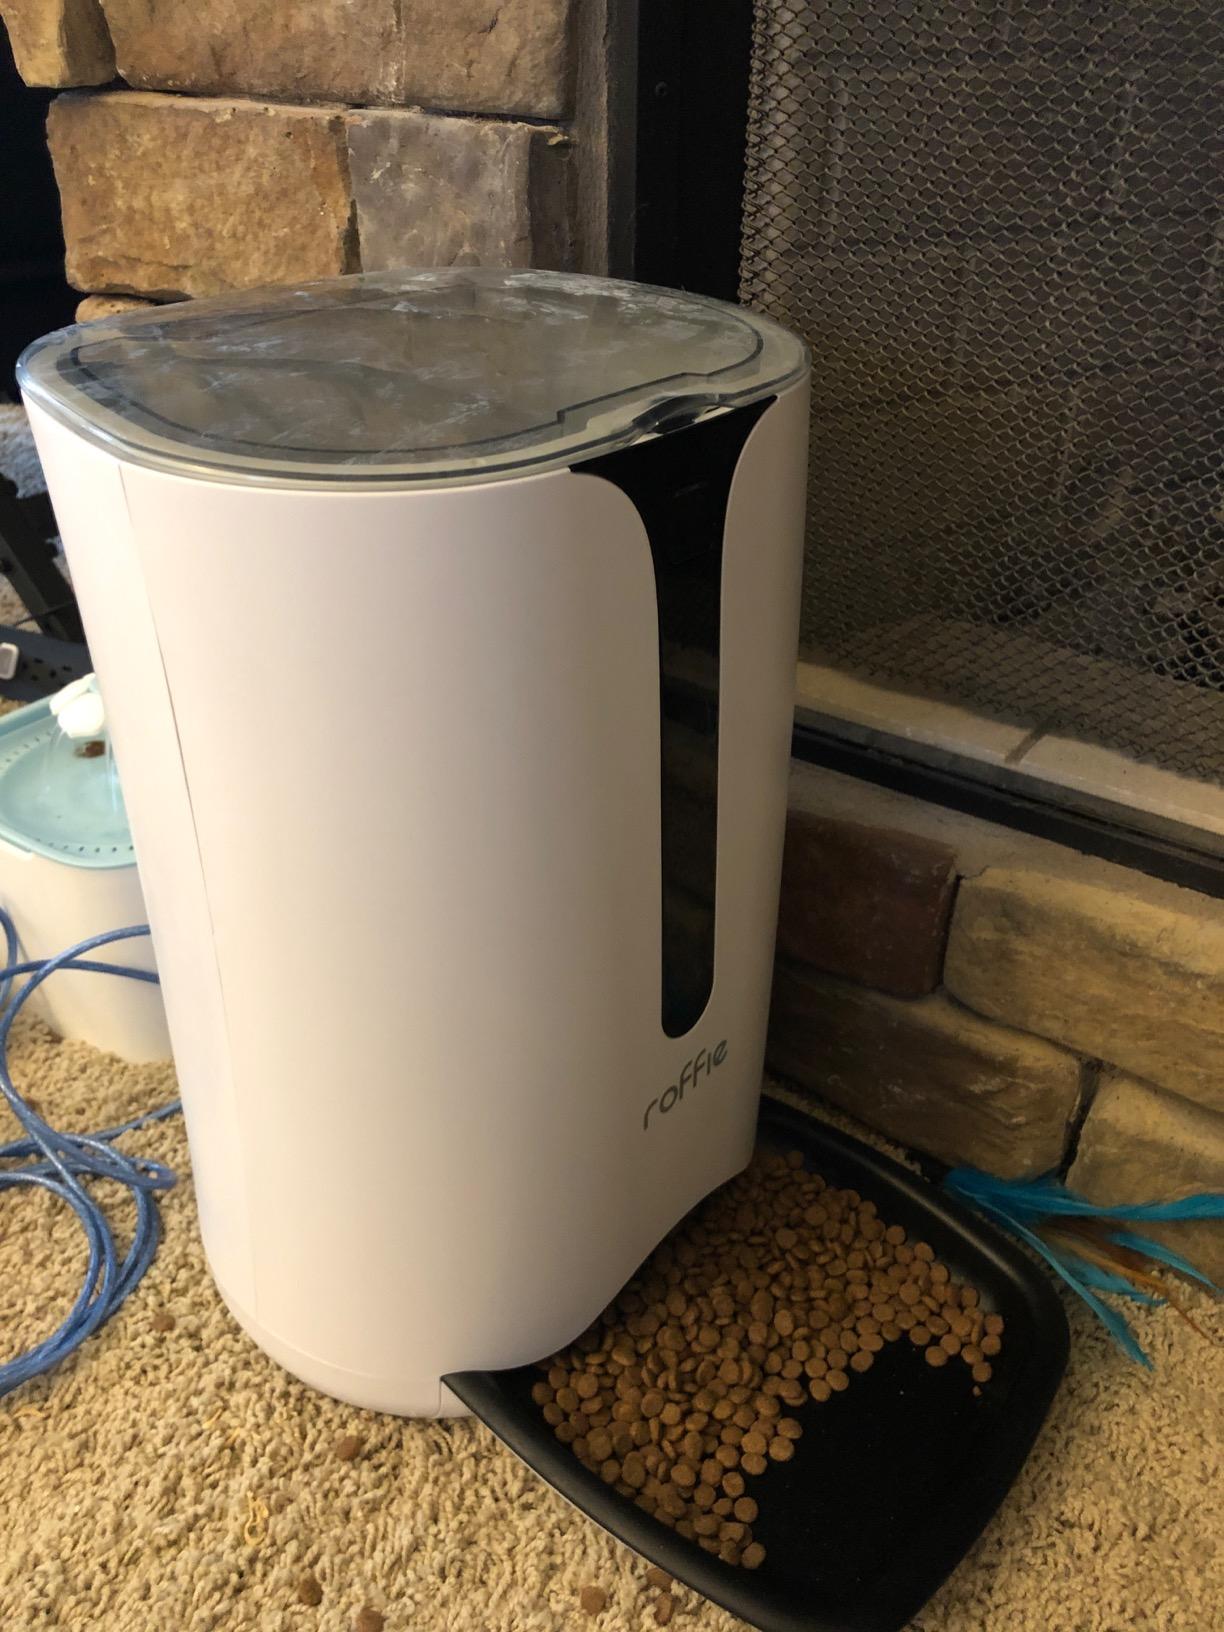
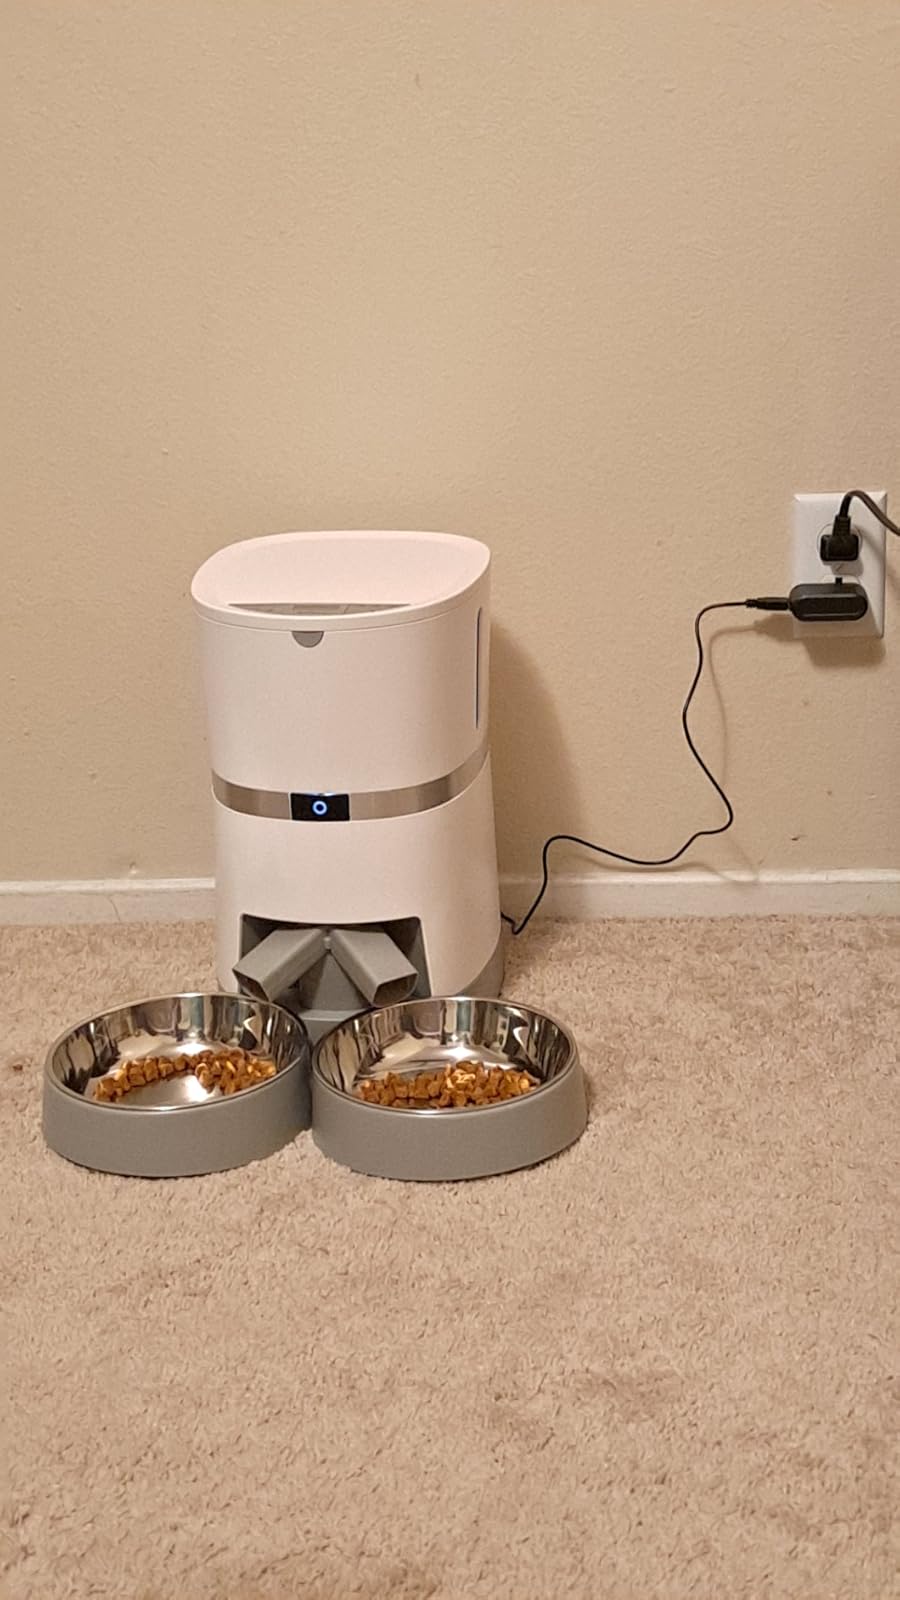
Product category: items_feeder
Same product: no